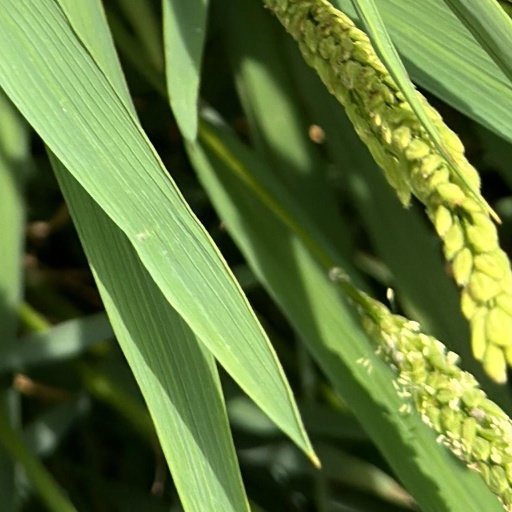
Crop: rice